Locate the barista tools in this POV image.
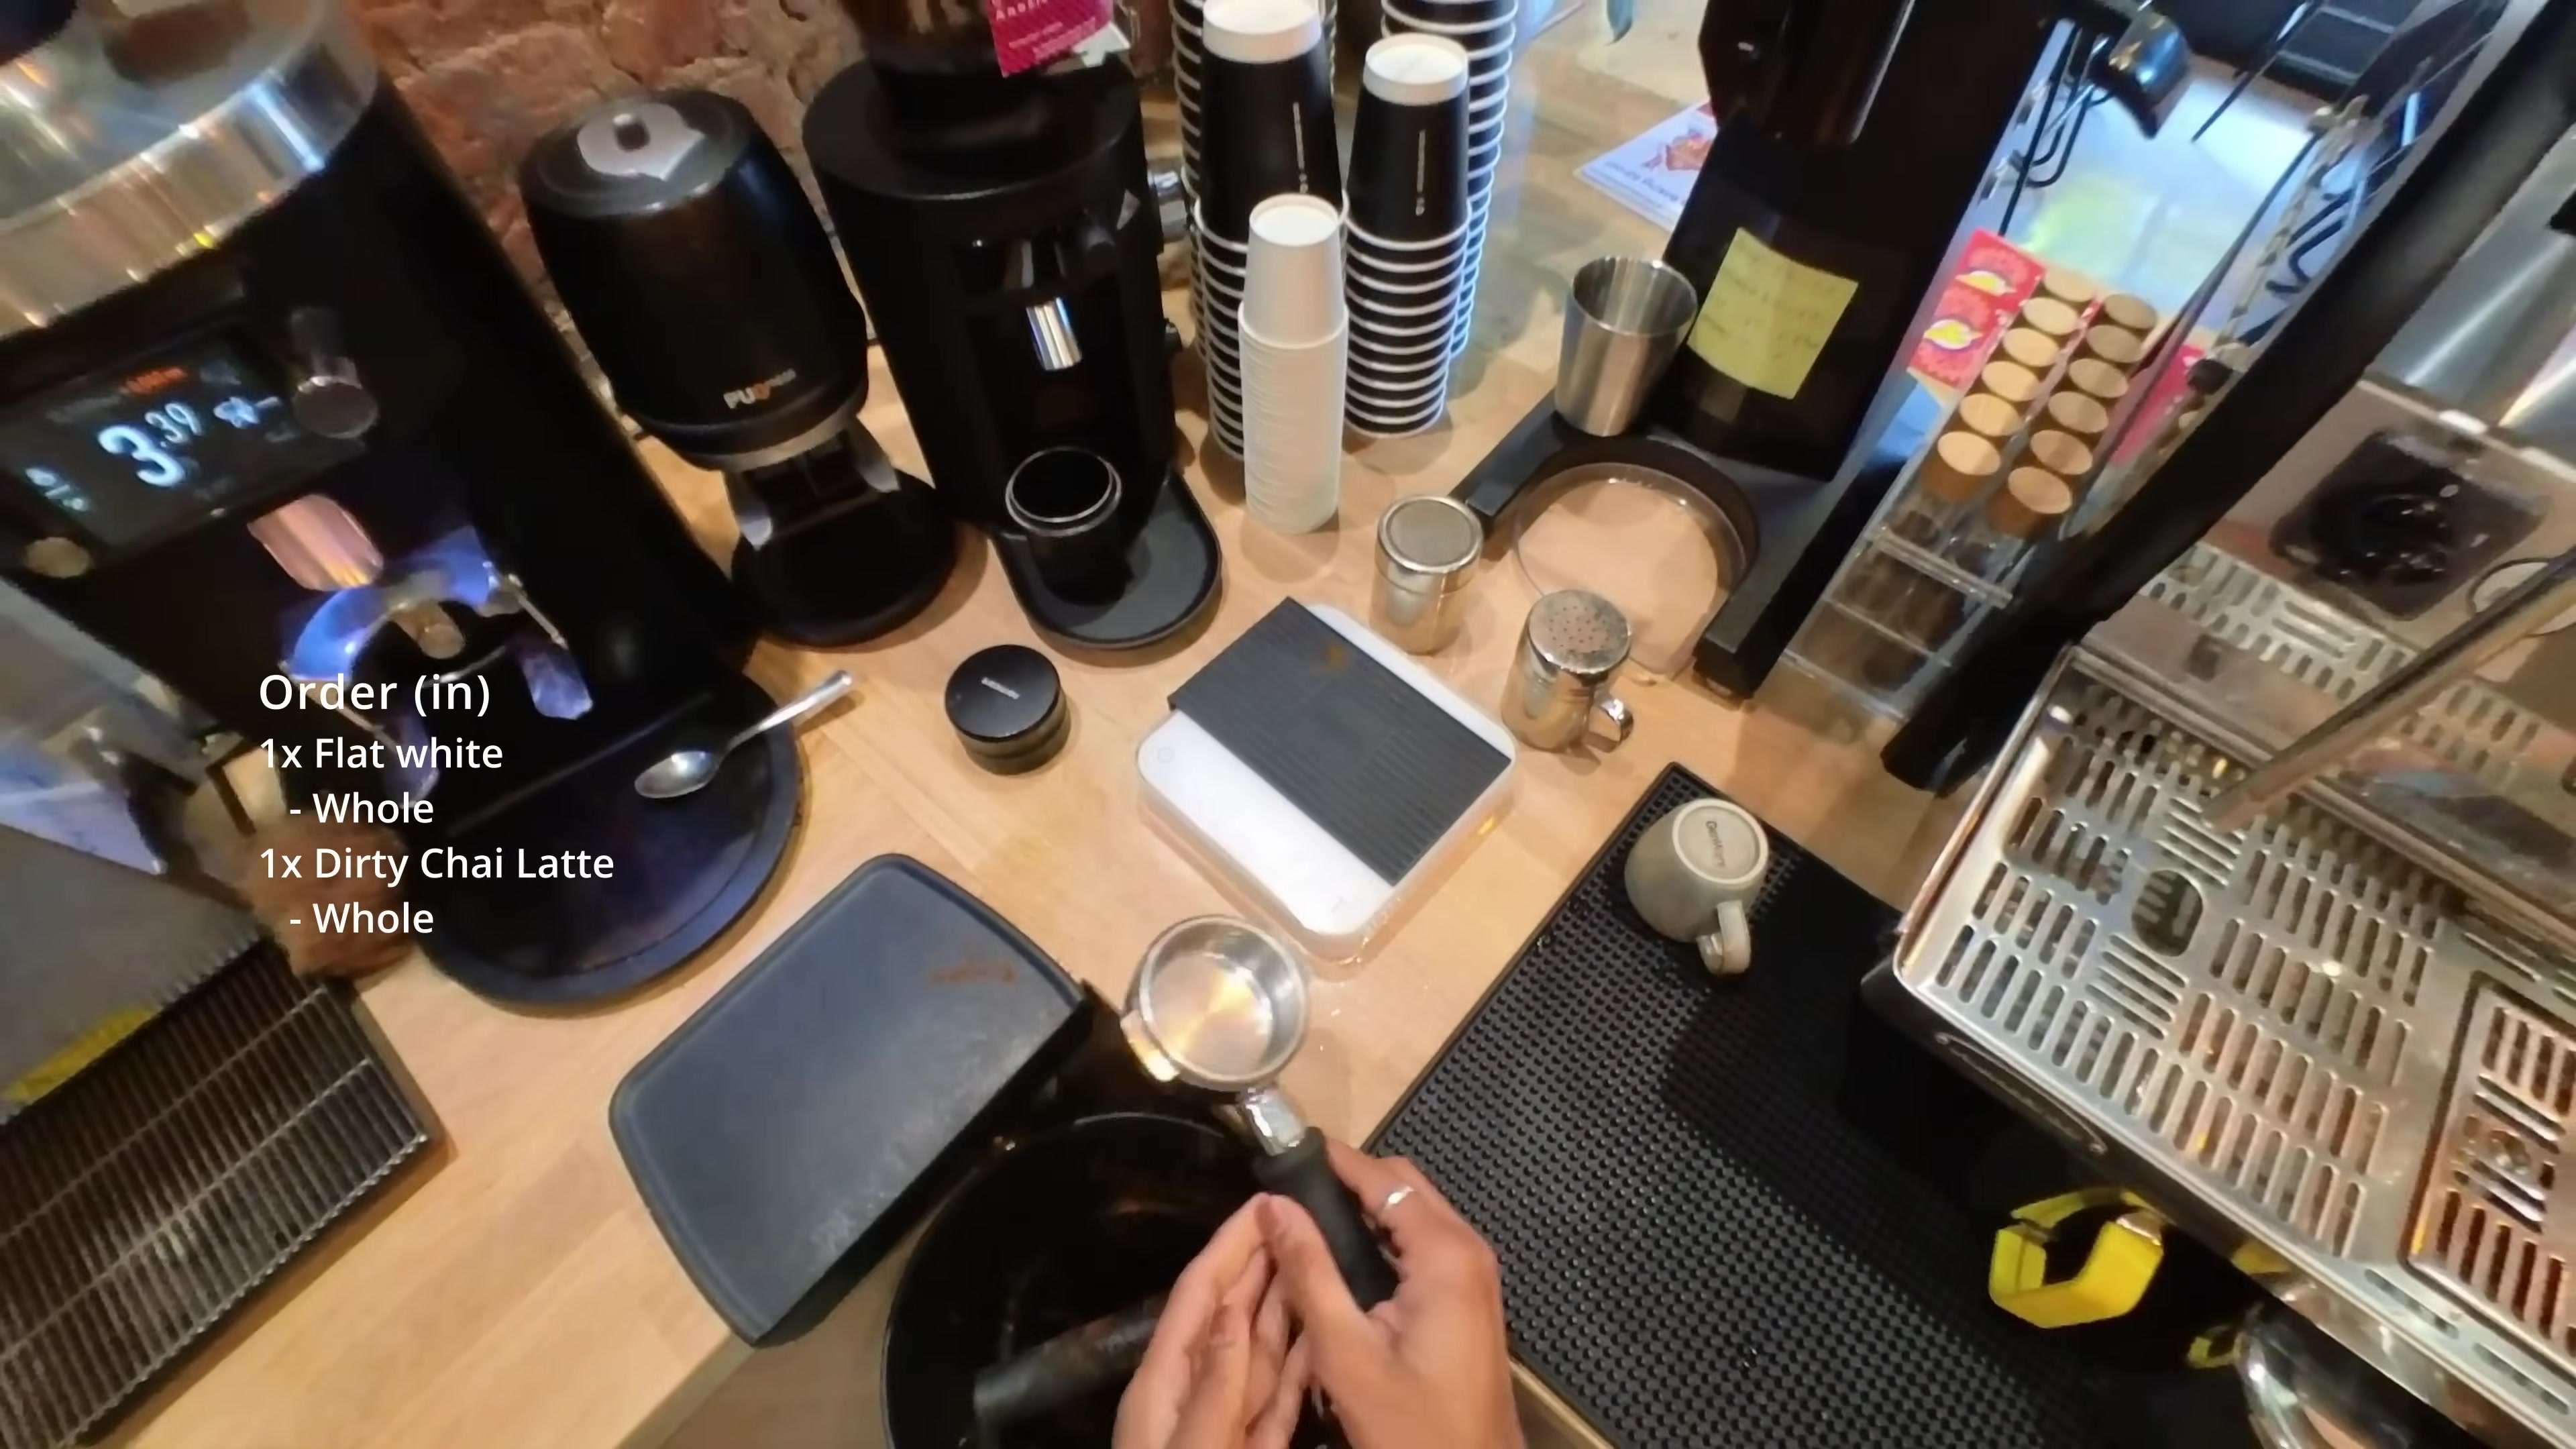
Detections: Portafilter [429,632,548,912], Scale [438,407,589,666], Cup [629,551,685,671], Hand [431,783,591,998], Coffee Grinder [198,53,373,445], Coffee Grinder [310,0,471,455], Coffee Grinder [0,0,303,630]